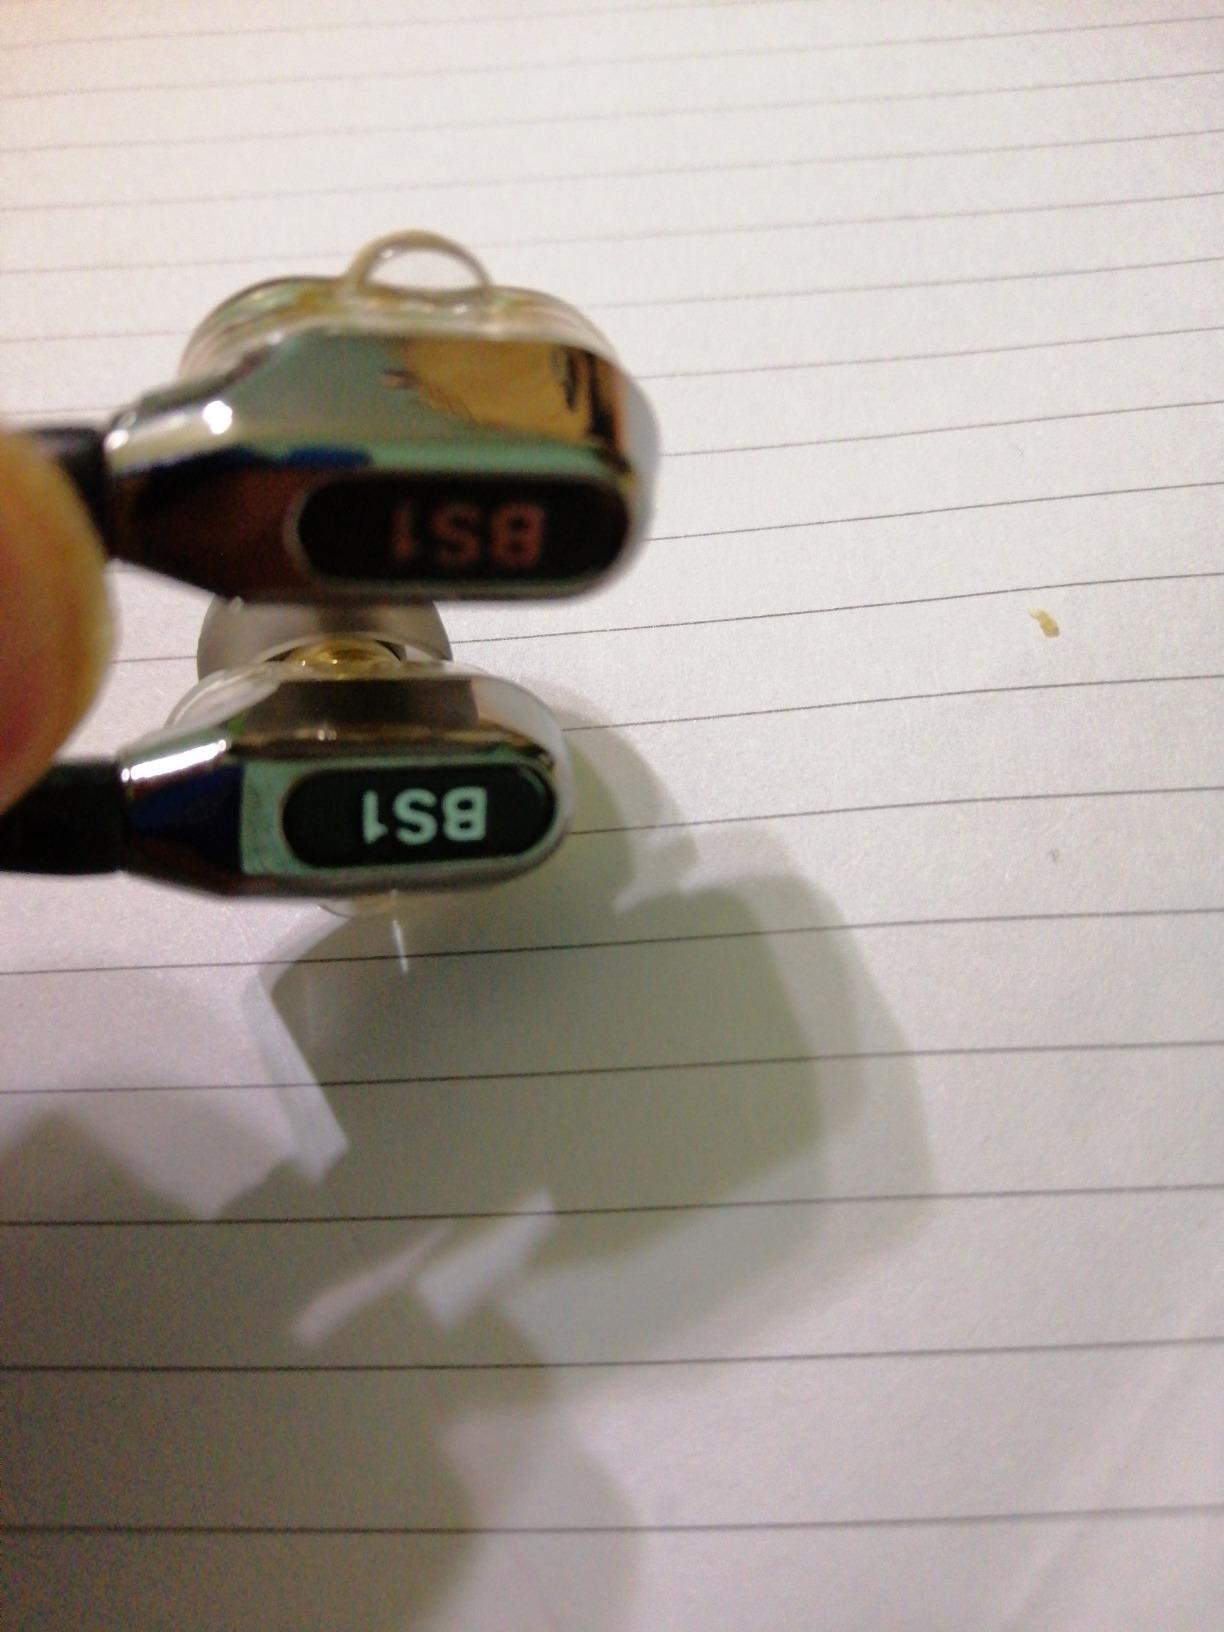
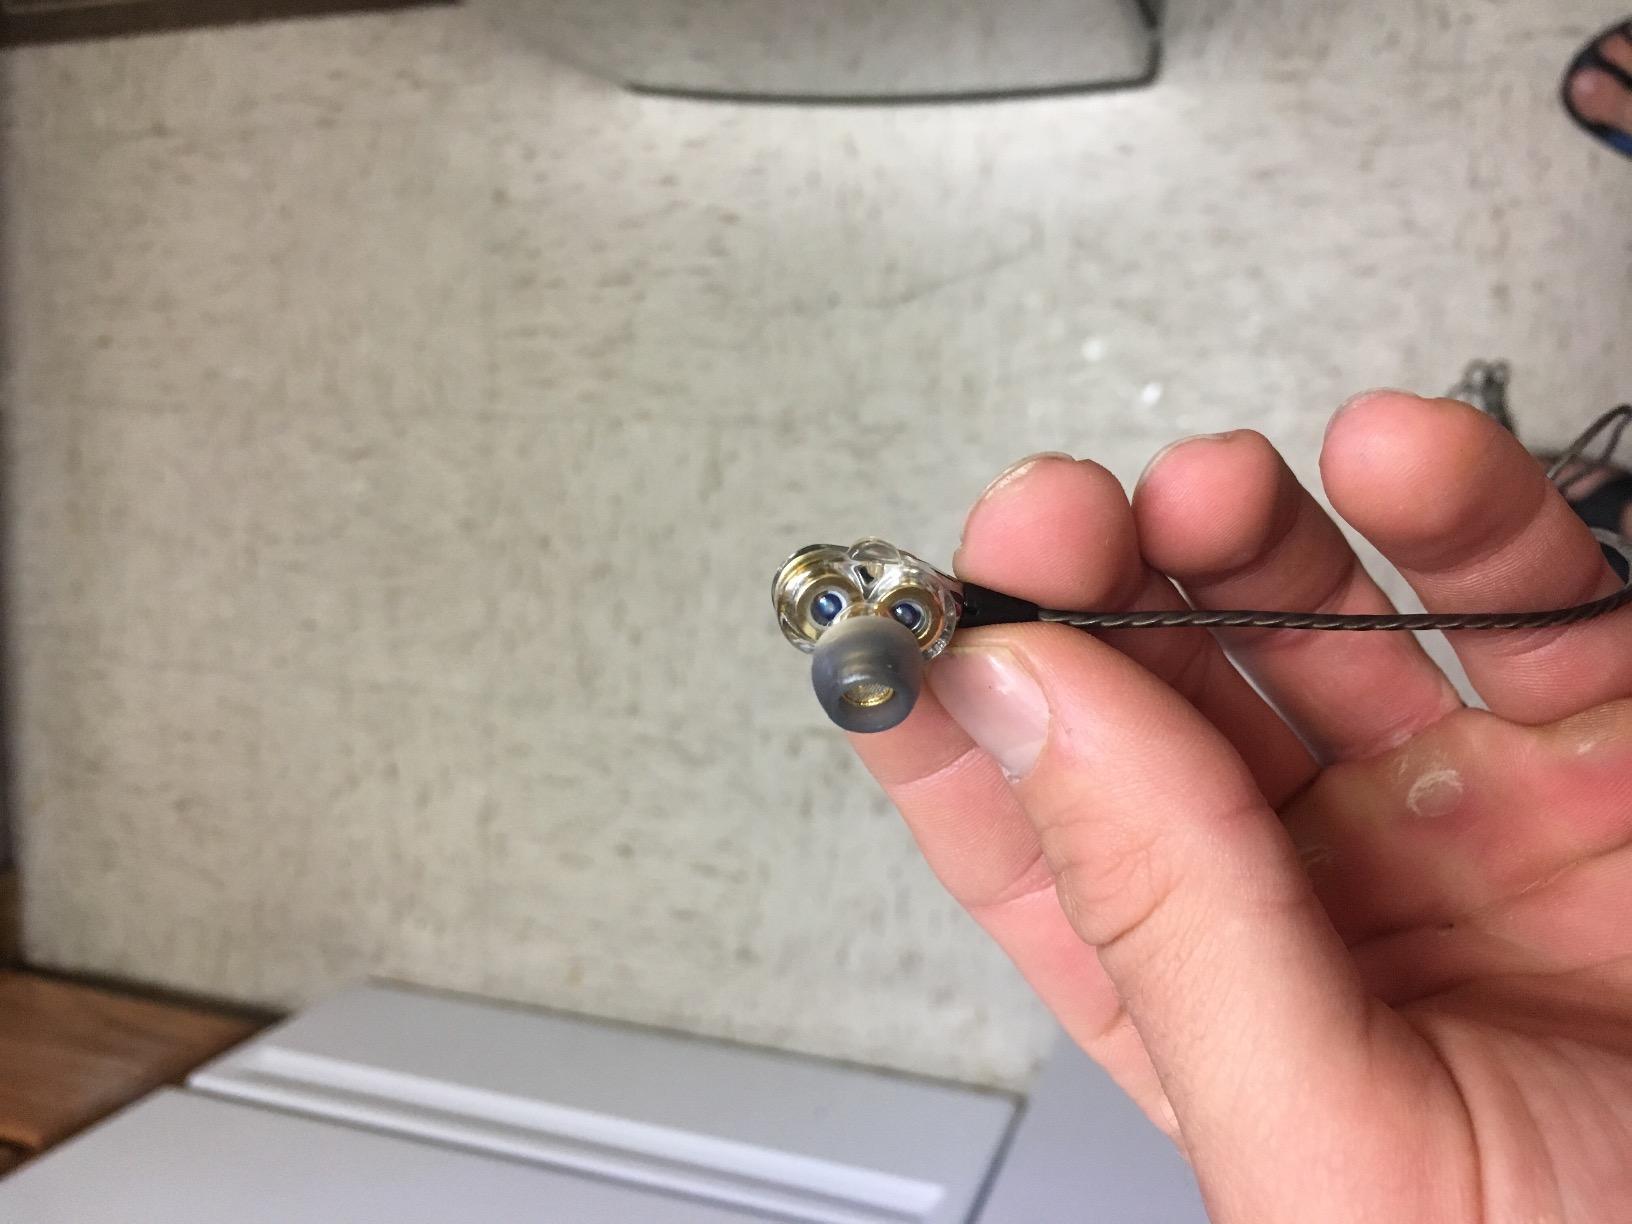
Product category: headphones
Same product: yes